Which point is corresponding to the reference point?
Reference image:
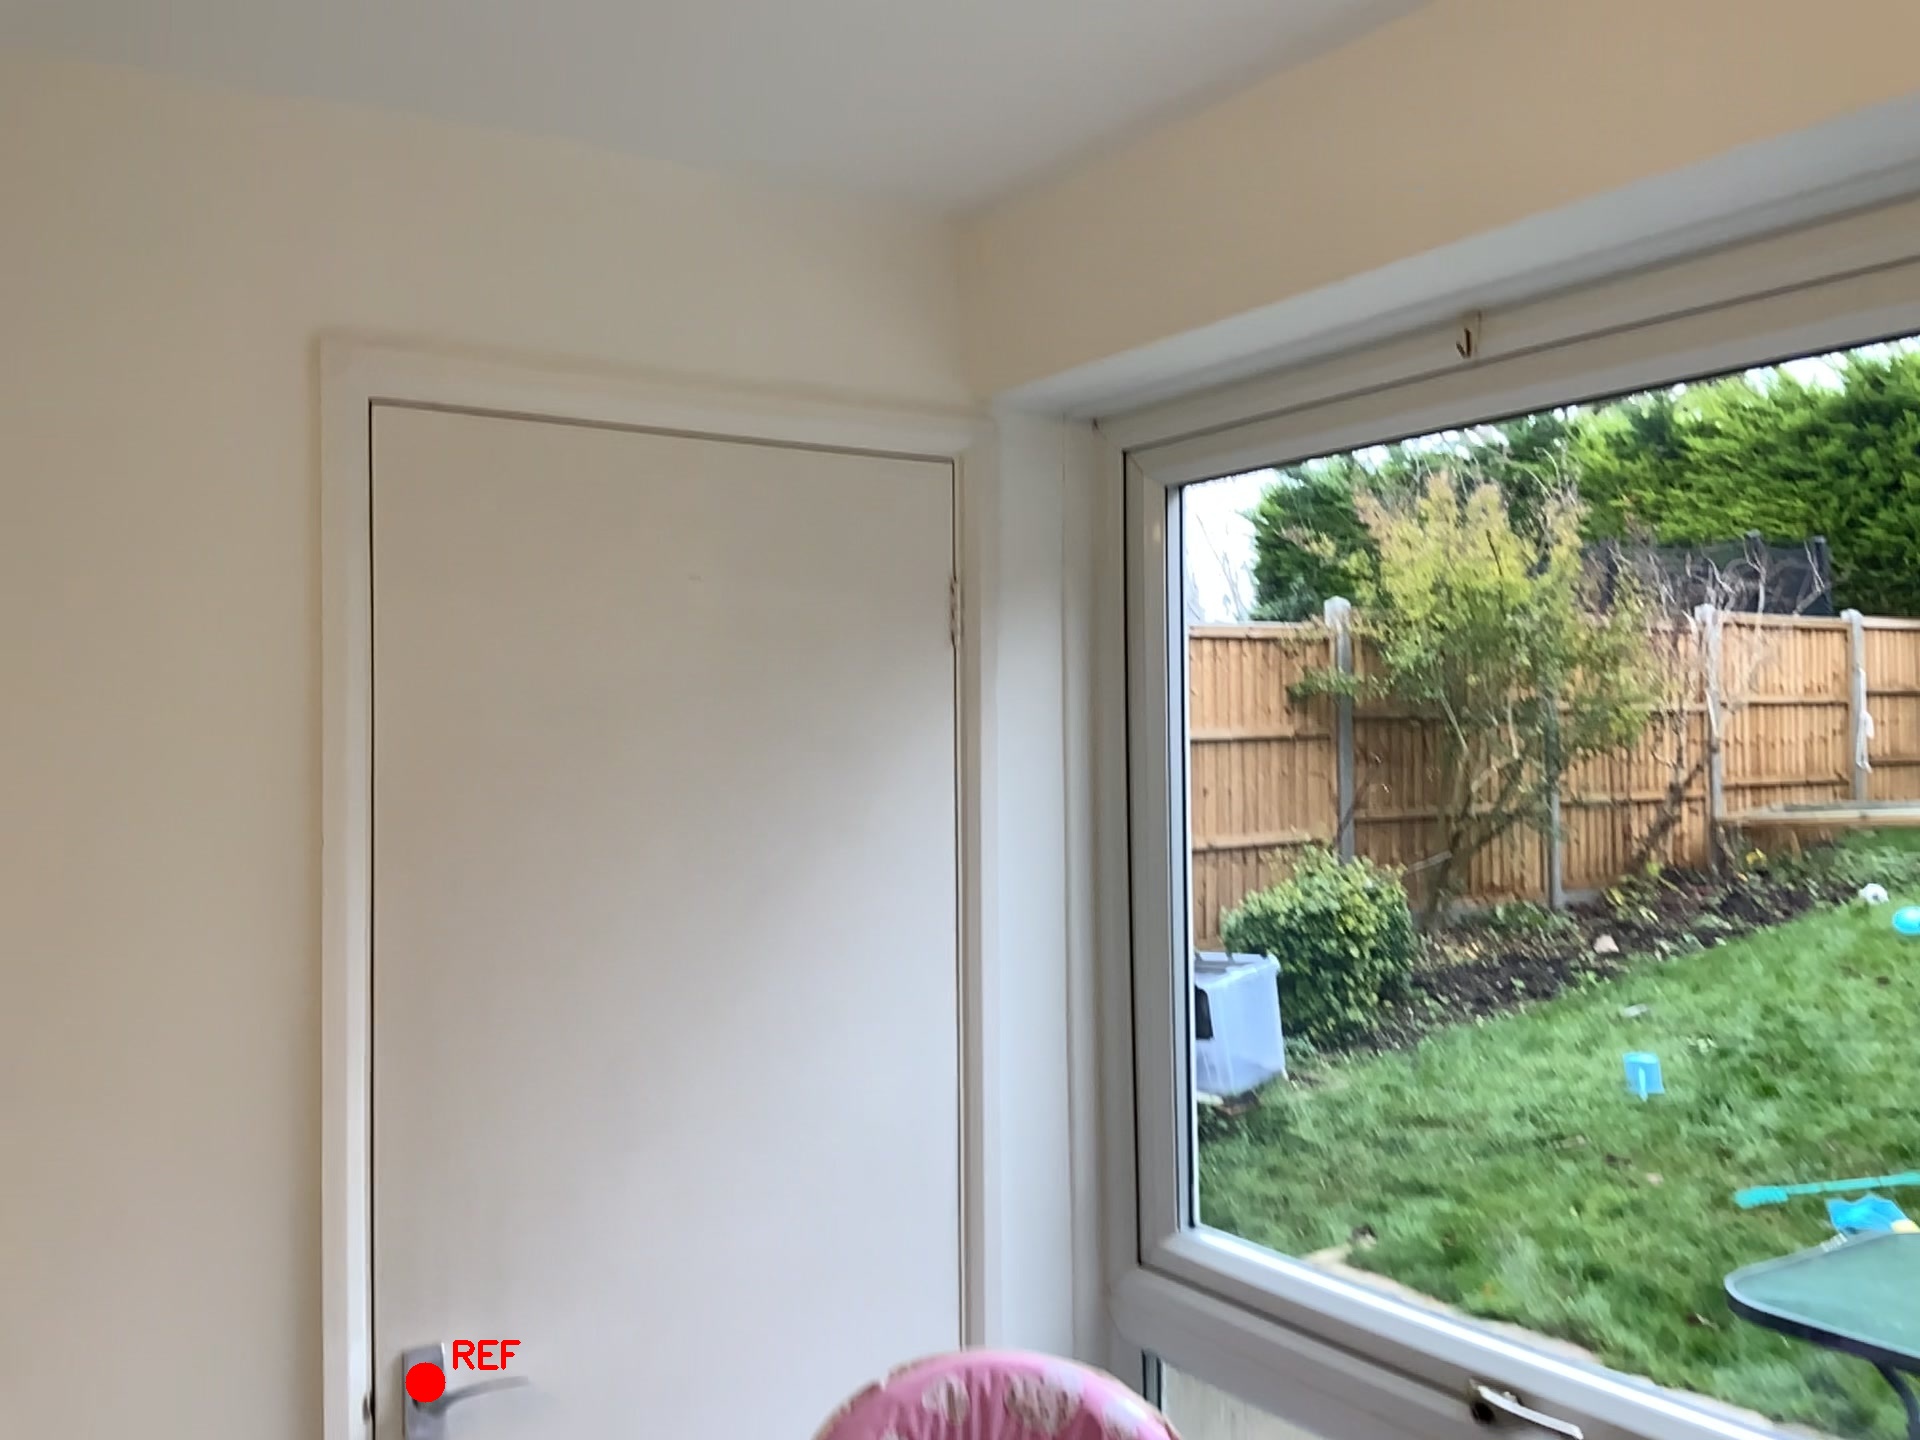
Option image:
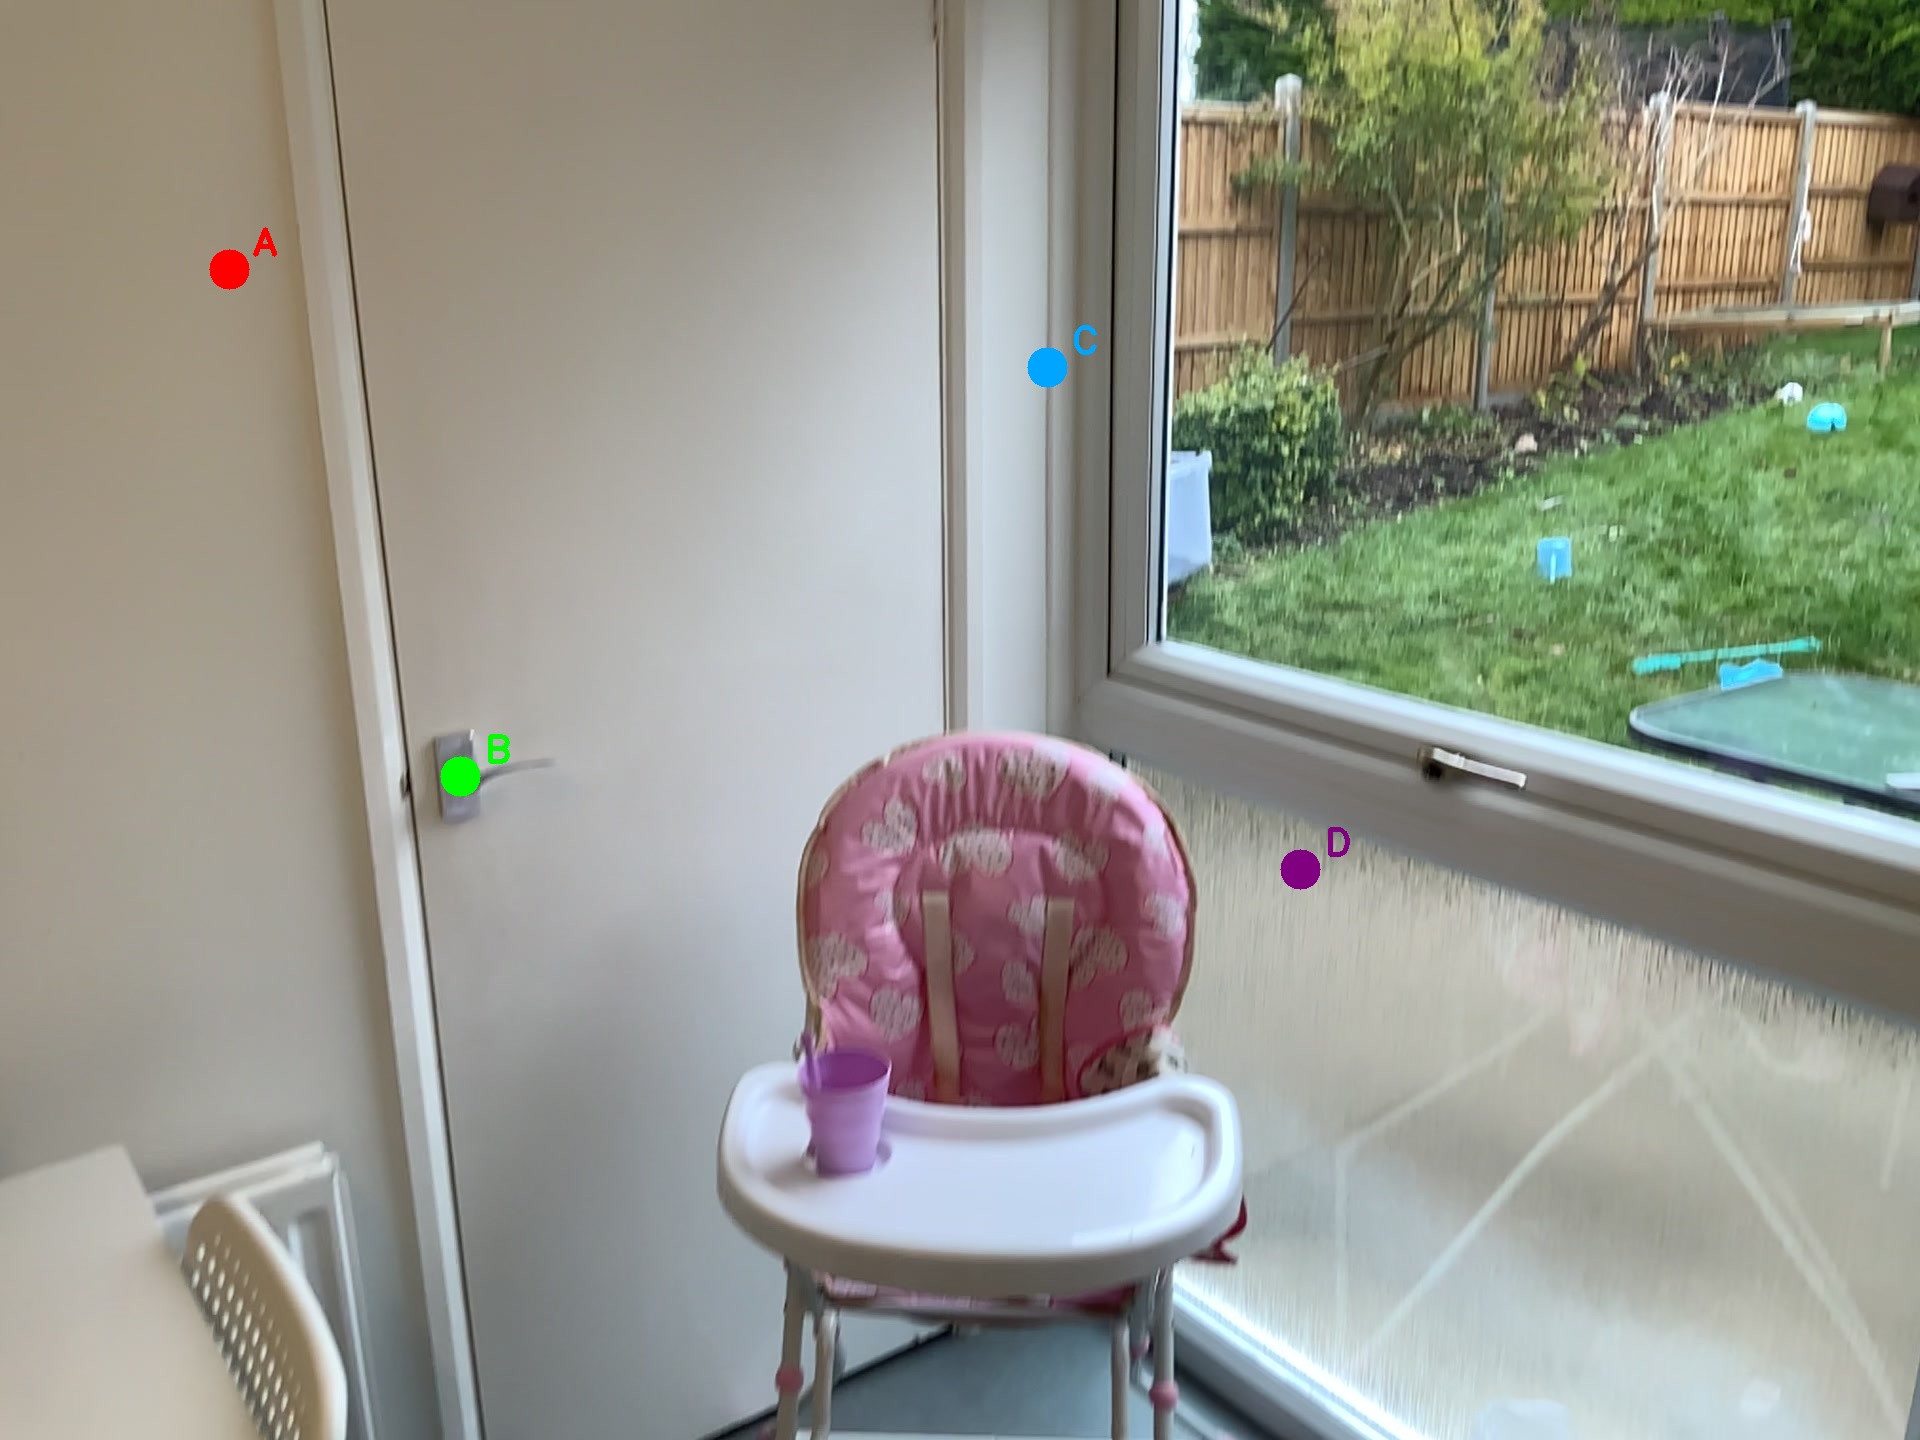
Choices:
Point A
Point B
Point C
Point D
Answer: (B)